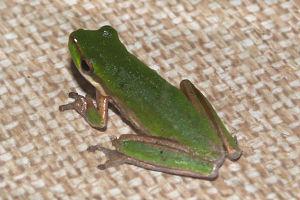
Litoria bicolor est une espèce d'amphibiens de la famille des Pelodryadidae.